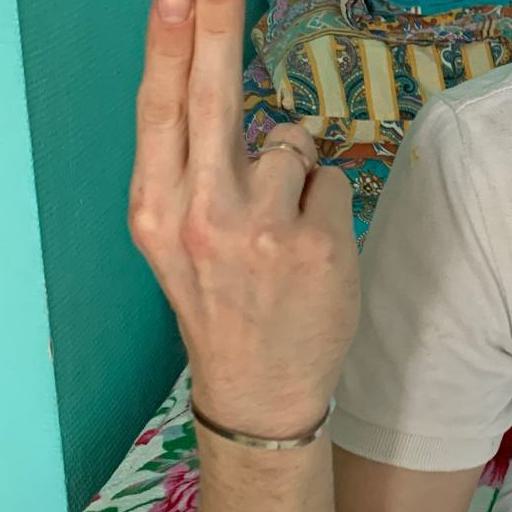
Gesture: two_up_inverted